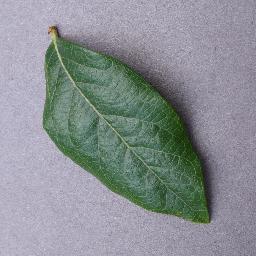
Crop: blueberry
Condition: healthy